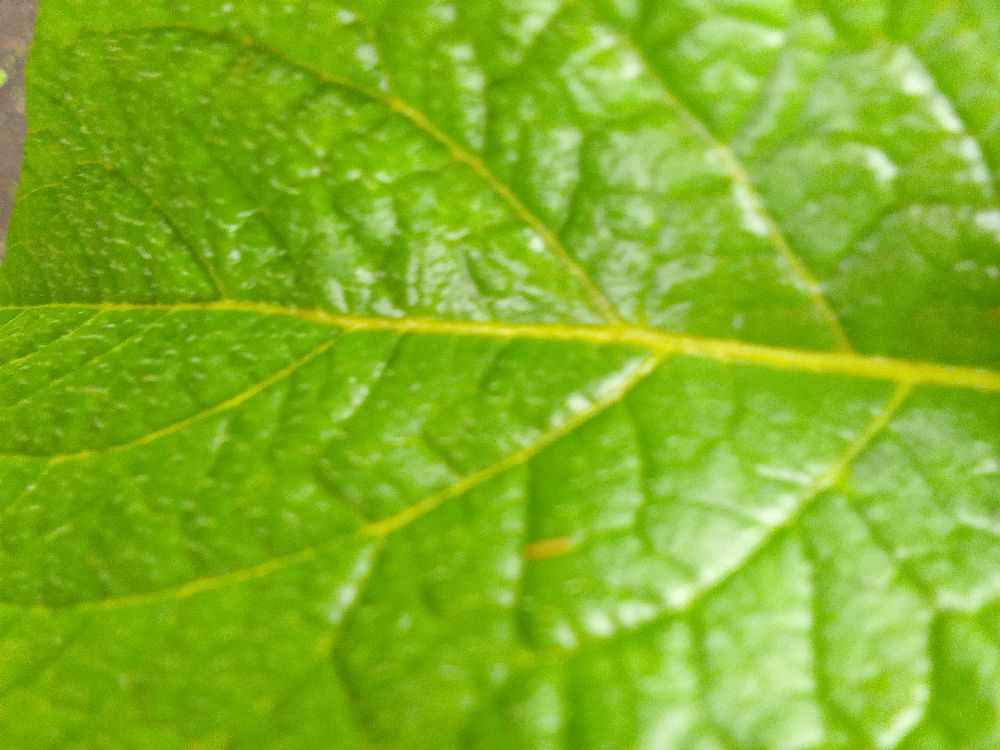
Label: Healthy